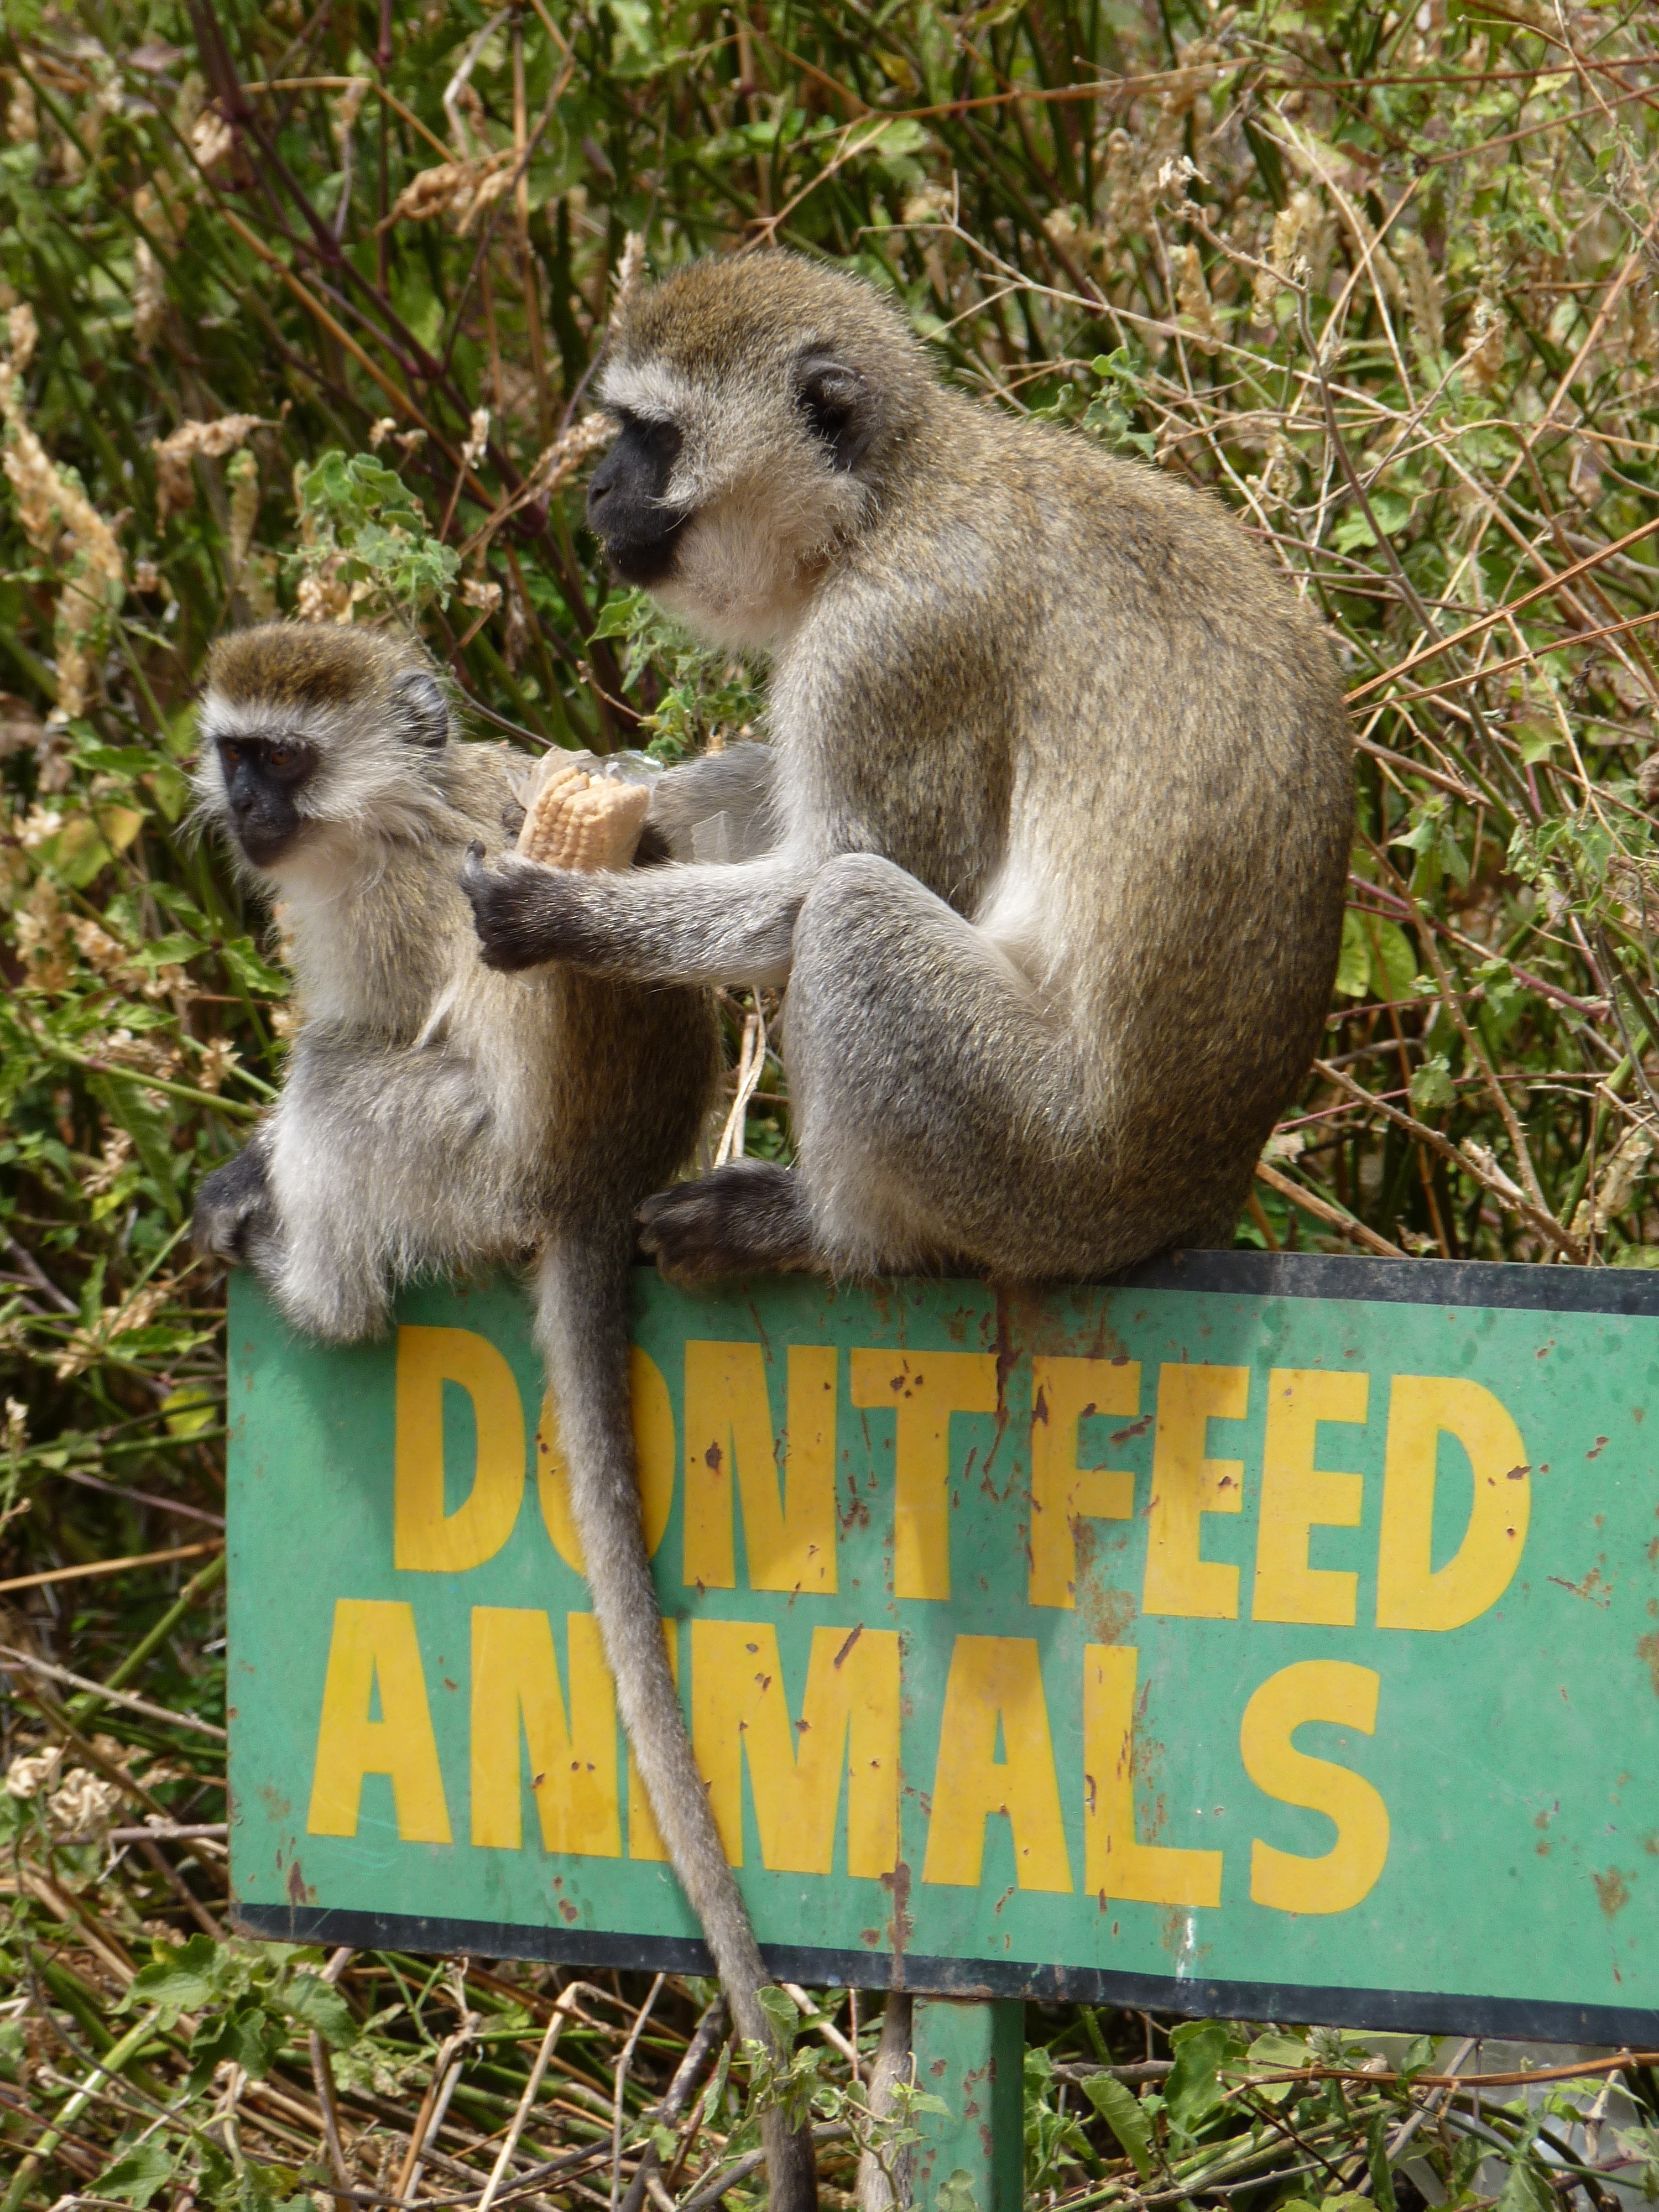
wildlife, feed, zoo, africa, mammal, dam, monkey, fauna, primate, sit, marsupial, safari, young animal